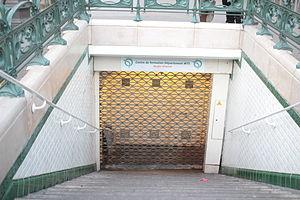
Grille roulante à l'entrée de la station de métro fantôme Gare du Nord USFRT, Paris, France.
Gare du Nord USFRT est le nom donné à l'ancien terminus Gare du Nord de la ligne 5, avant le prolongement vers le nord-est en 1942. Cette station est située dans le 10ᵉ arrondissement de Paris.